Thyroplasty

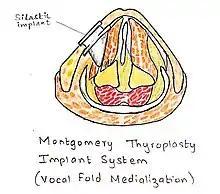
In this type of implant system, the thyroid cartilage is pushed towards the medial side using the silastic implant.

This system consists of different sizes and shapes of implants made from hydroxyapatite (a naturally occurring mineral form of calcium apatite). It helps in achieving accurate vocal fold medialization. This procedure is technically reversible. But it should be used in candidates of permanent implantation due to its biocompatible clinical use lasting for nearly a decade.